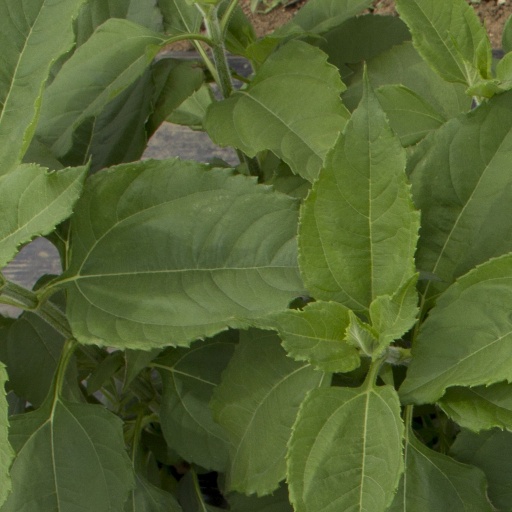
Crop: Jerusalem artichoke